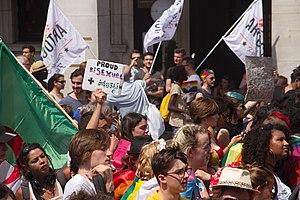
Marche des Fiertés de Paris 2018
Si le Coran, le livre sacré de l'islam, ne la condamne pas explicitement, les écoles traditionnelles de loi islamique décrivent l'homosexualité comme une turpitude condamnée moralement et socialement dans sa pratique publique ou dans l'incitation à sa pratique. Dans des pays appliquant la charia, la sodomie est un crime qui peut être puni par la lapidation.